Il corsaro

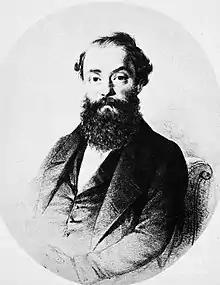
Librettist Francesco Maria Piave

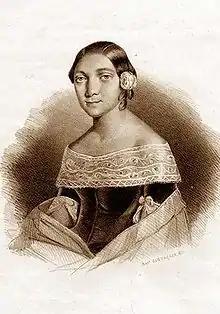
Marianna Barbieri-Nini

The composer expressed interest in Byron's poem "The Corsair" (along with "The Two Foscari" and others) as early as 1844 when he was planning an opera for Venice, but a suitable baritone was not available. In 1845, before it was determined that "I masnadieri" was to be the opera presented in London, the composer had contracted with the Milanese publisher, Francesco Lucca, for three operas, including "Attila" and one for London.